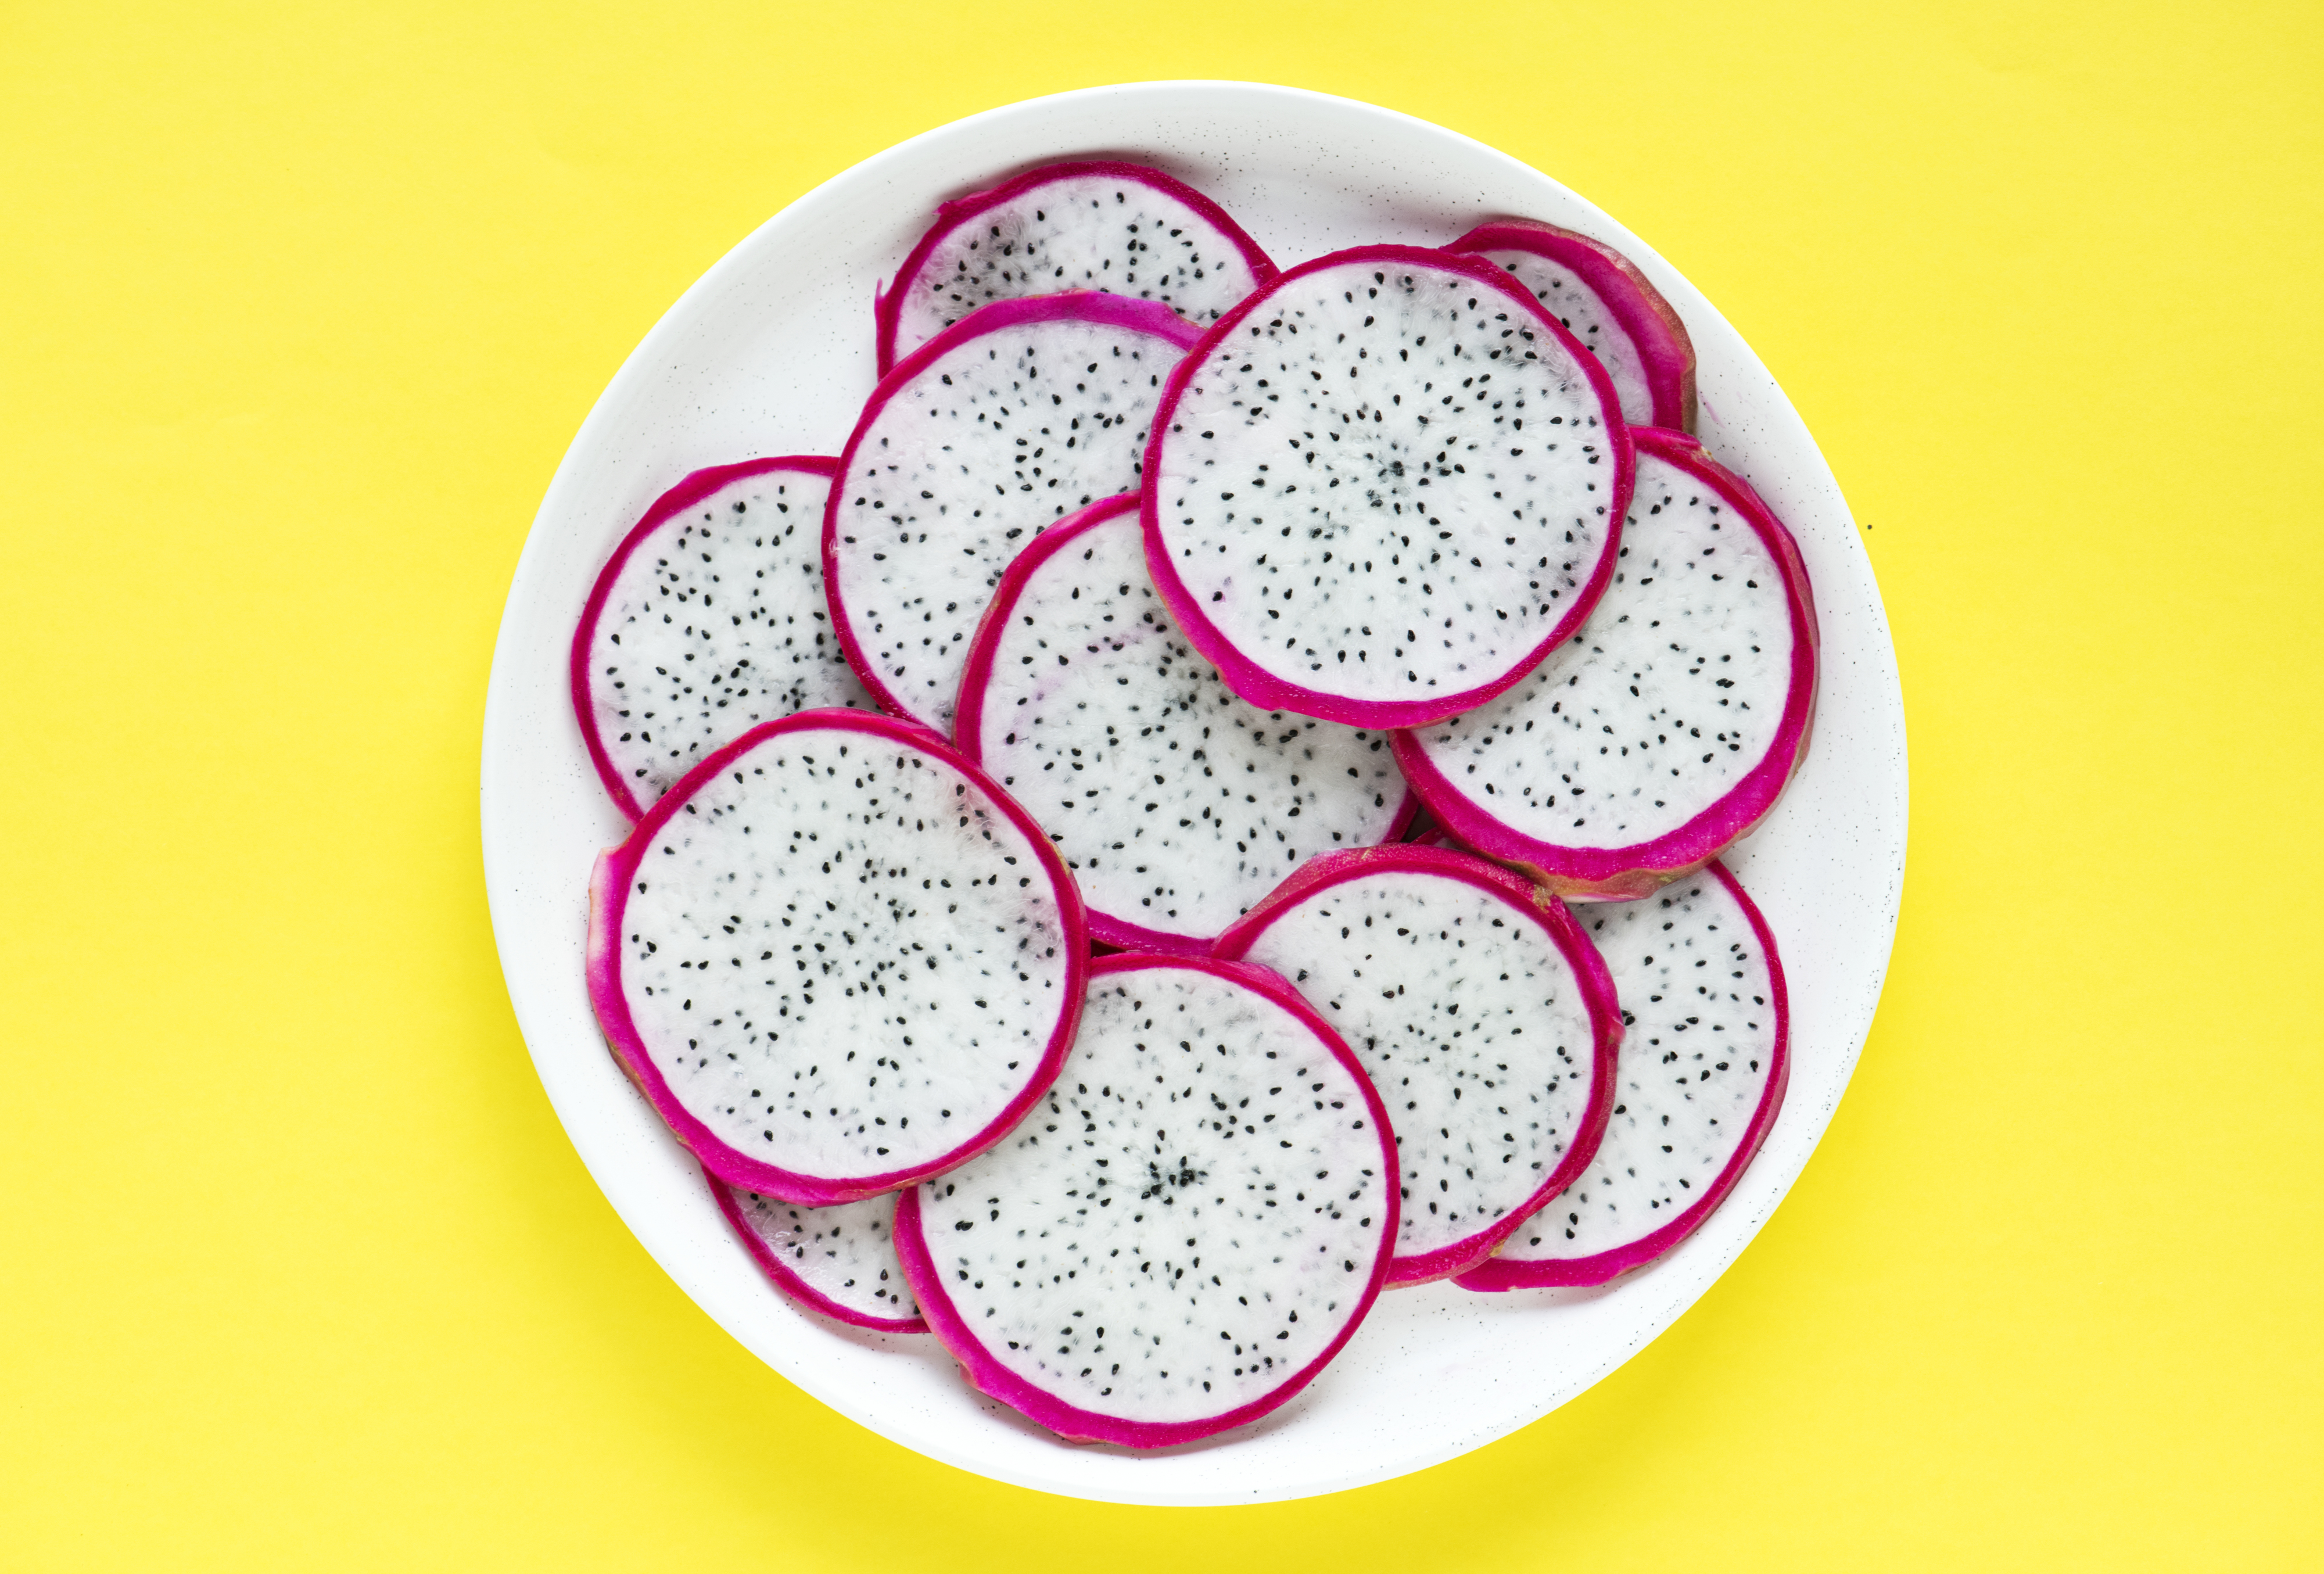
asia, asian, background, cactus, closeup, delicious, dessert, detox, diet, dragon fruit, dragonfruit, eat, edible, energy, exotic, food, fresh, freshness, fruit, health, healthy, ingredient, juicy, macro, natural, nutrition, nutritious, organic, pattern, pitaya, raw, refreshment, ripe, season, seasonal, slice, summer, sweet, taste, tasty, texture, textured, thai, thailand, tropical, vitamin, wallpaper, yellow background, yummy, produce, circle